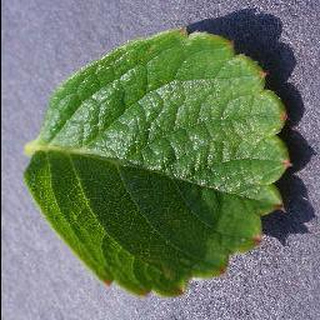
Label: healthy_strawberry